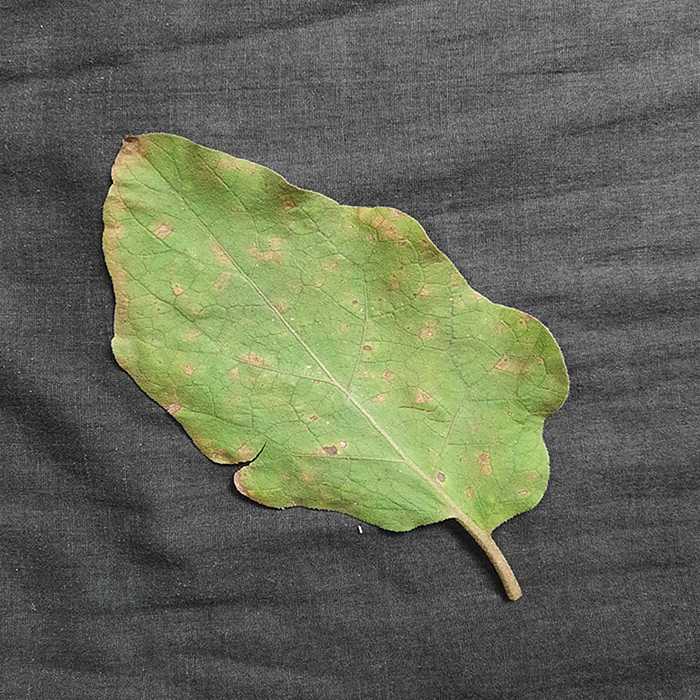
Plant: Eggplant
Label: Eggplant Cercopora leaf spot